Emilie Mundt

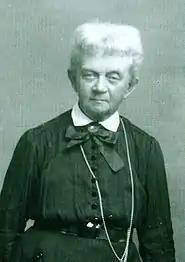
Emilie Mundt (1915)

Caroline Emilie Mundt (22 August 1842, Sorø – 25 October 1922, Frederiksberg) was a Danish painter, known for her portraits of children.